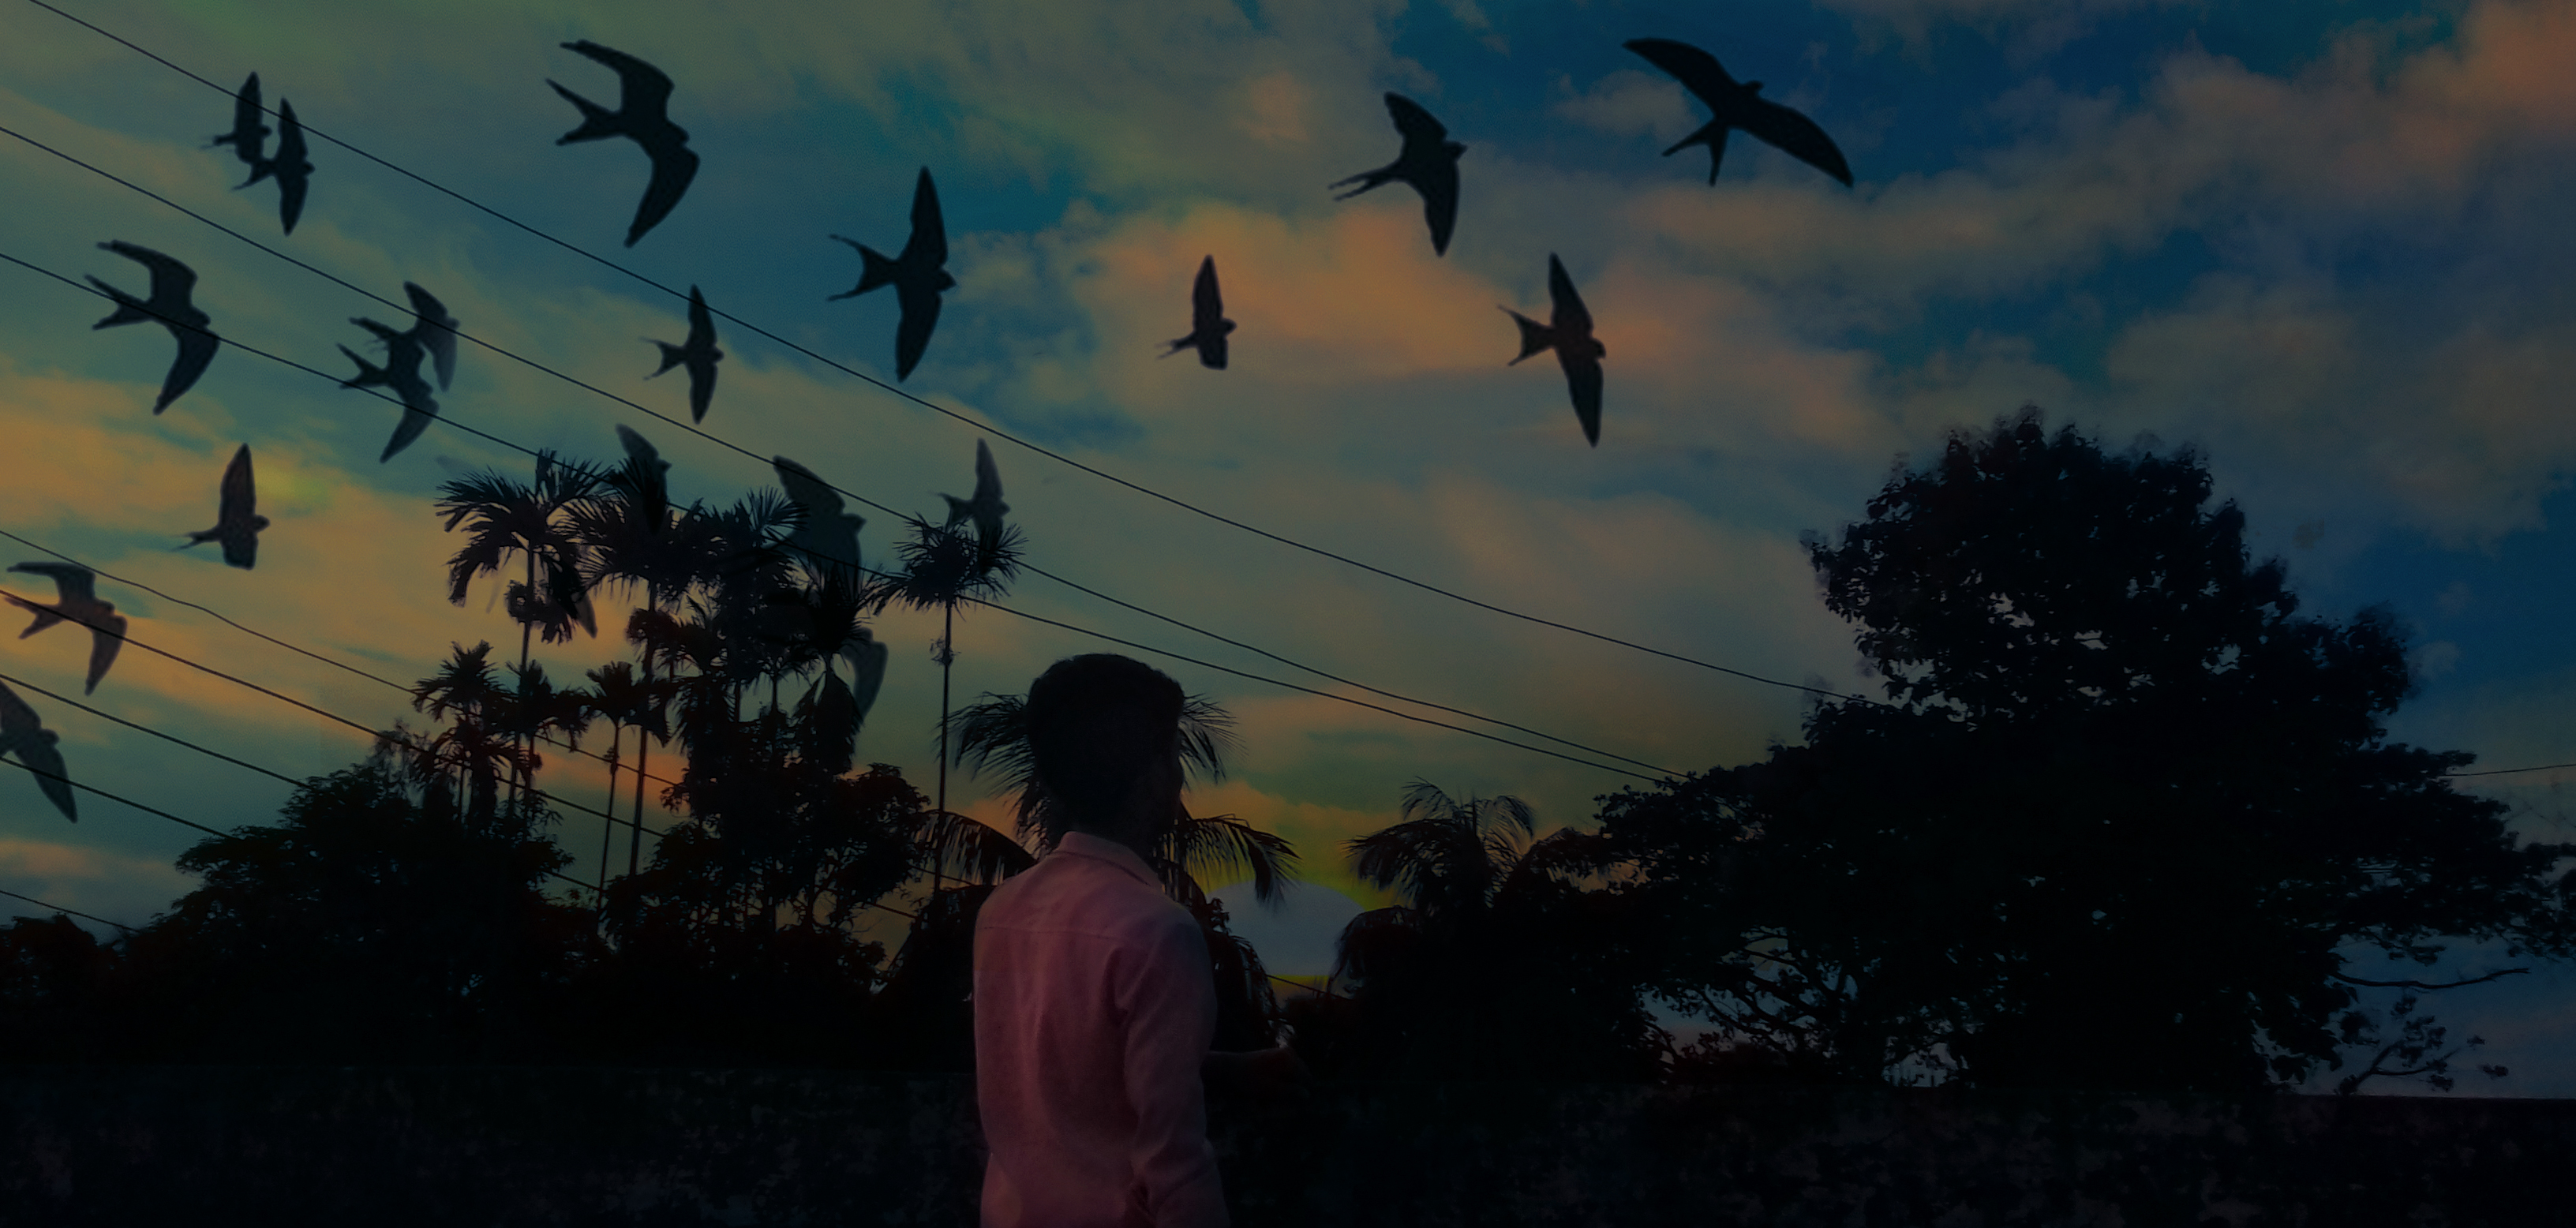
sky, atmosphere, cloud, morning, evening, darkness, tree, screenshot, wind, meteorological phenomenon